Fracture (geology)

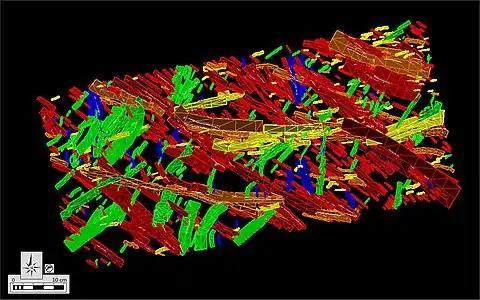
Three dimensional computer model of a fracture and fault network (DFN/DFFN), showing the different geological sets in colours, generated by the DMX Protocol using a combination of probabilistic and deterministic procedures

Since the mid-1980s, 2D and 3D computer modeling of fault and fracture networks has become common practice in Earth Sciences. This technology became known as "DFN" (discrete fracture network") modeling, later modified into "DFFN" (discrete fault and fracture network") modeling.